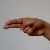
The image shows a hand gesture representing the letter 'H' in Indian Sign Language.